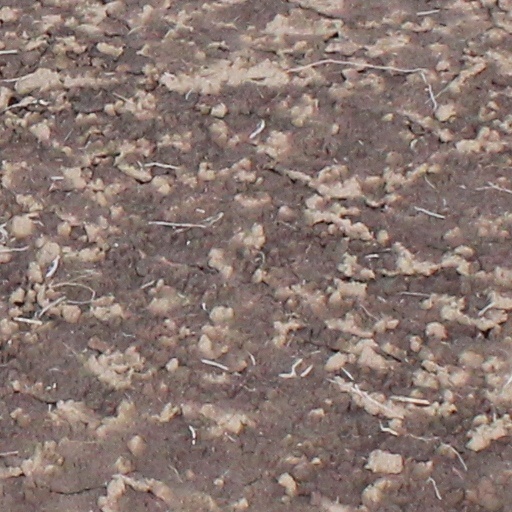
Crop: wheat